Buffy Chen

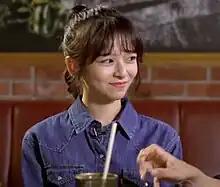
Chen in November 2020

Buffy Chen Yan-fei (born 9 August 2000) is a Taiwanese actress. Debuting as Yao Bei Bei in the drama film "The Silent Forest" (2020) while still in university, Chen won Best New Performer in the 57th Golden Horse Awards and Best New Talent in the 23rd Taipei Film Awards with the role. Since then, Chen has starred in various productions, including the drama film "Little Big Women" (2020), the mystery thriller series "The Pond" (2021), and the fantasy series "Twisted Strings" (2022). She won Rising Star of the Year in the 5th Asia Contents Awards for her portrayal of Zoe Chao in the Netflix political thriller series "Wave Makers" (2023).